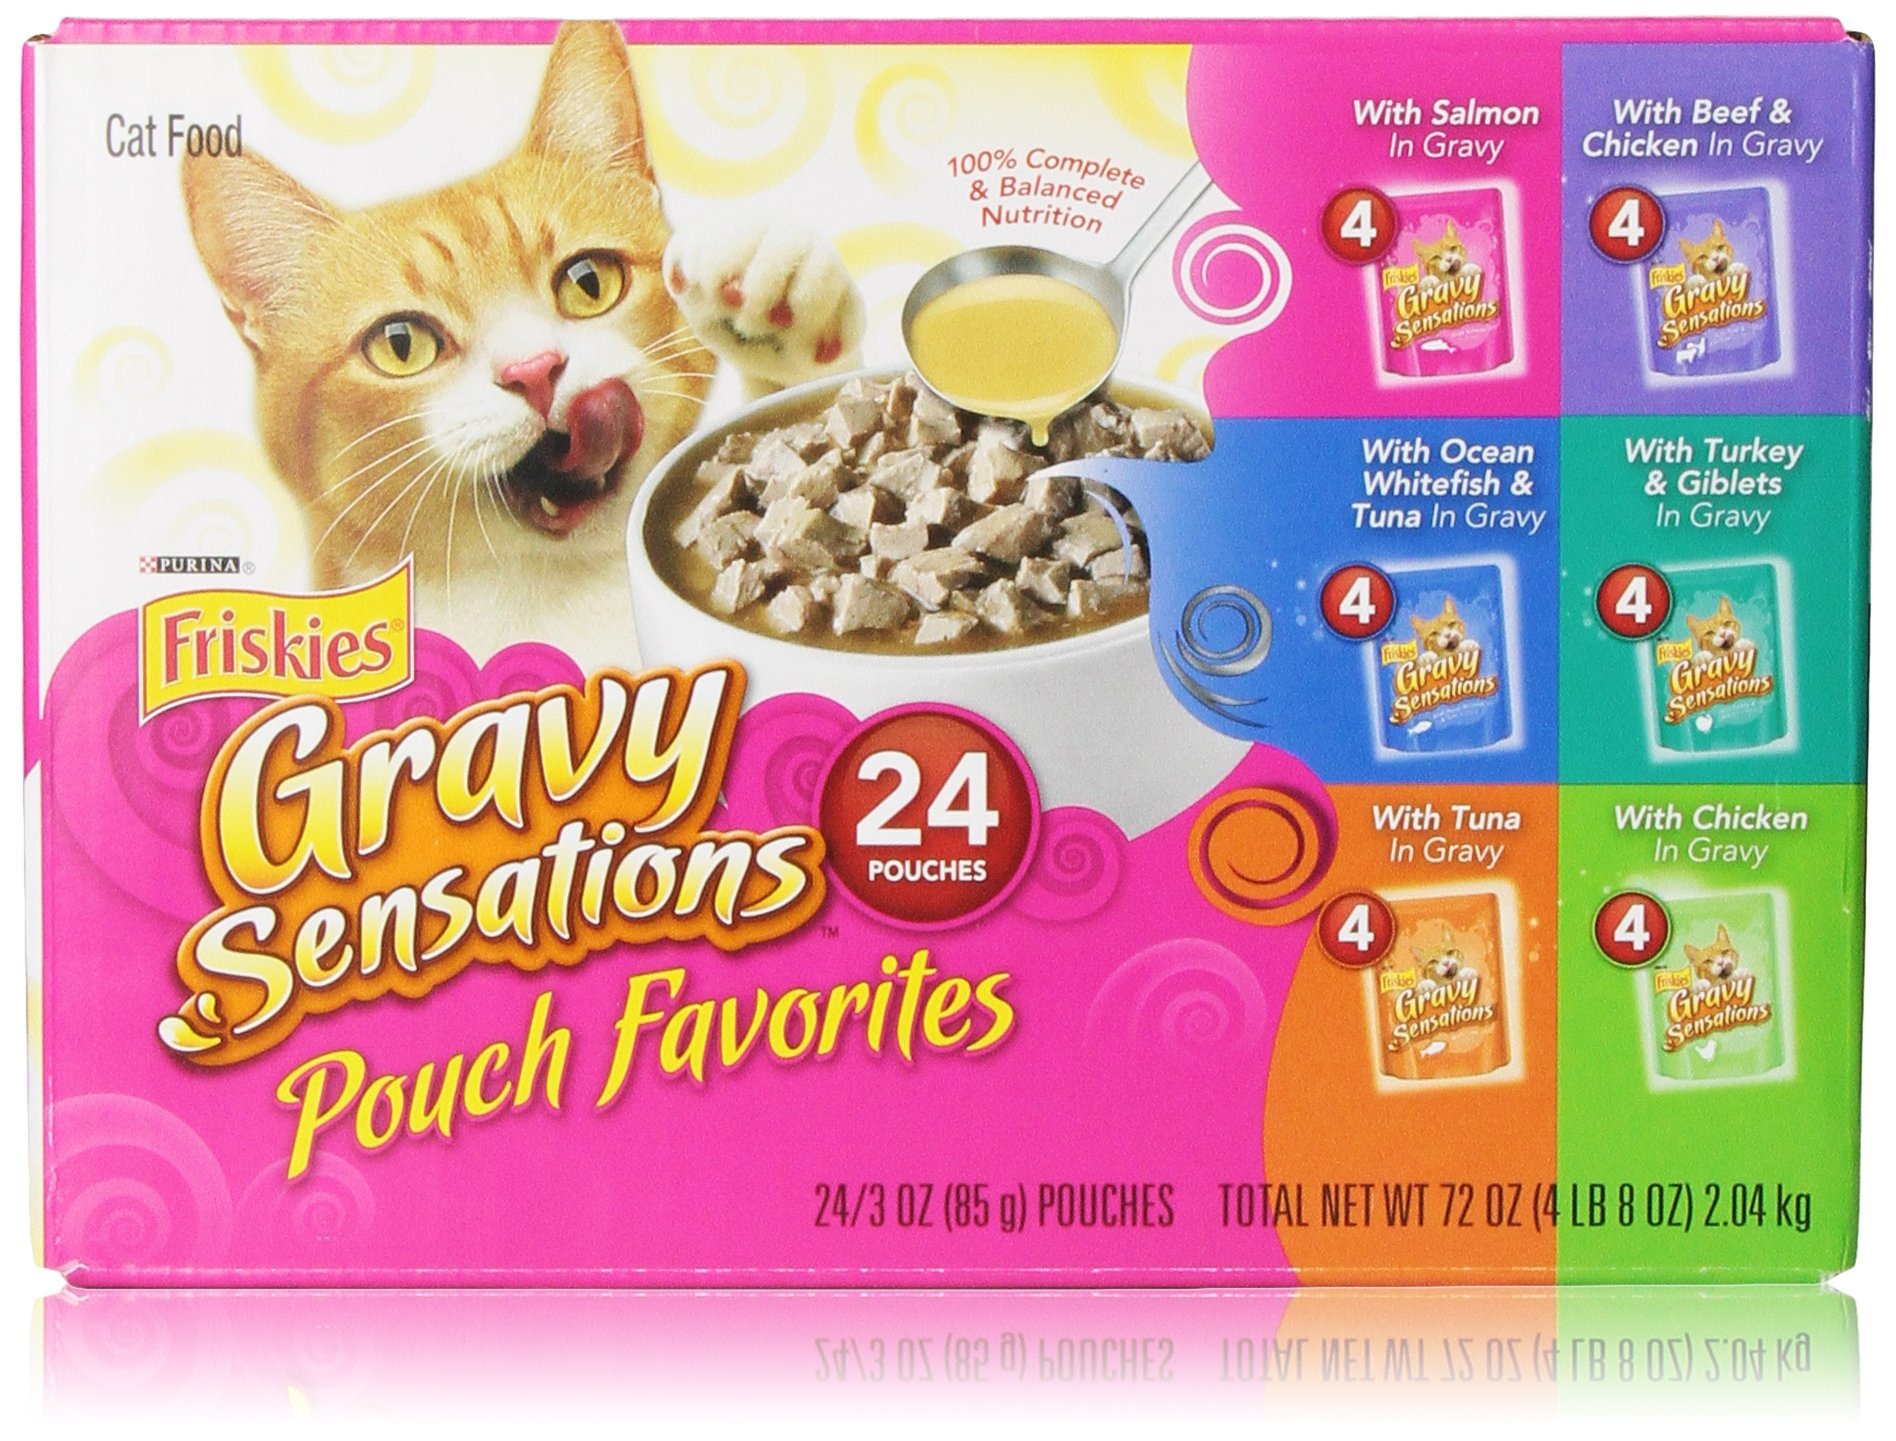
Item Name: Friskies Wet Cat Food, Gravy Sensations, 6-Flavor Variety Pack 3-Ounce Pouch, Pack of 24
Bullet Point 1: Twenty-Four (24) 3 Ounce Pouch of Purina Friskies Gravy Sensations Pouch Favorites Cat Food Variety Pack
Bullet Point 2: 100% Complete & Balanced for the Growth of Kittens and Maintenance of Adult Cats
Value: 72.0
Unit: Ounce

Price: 31.54